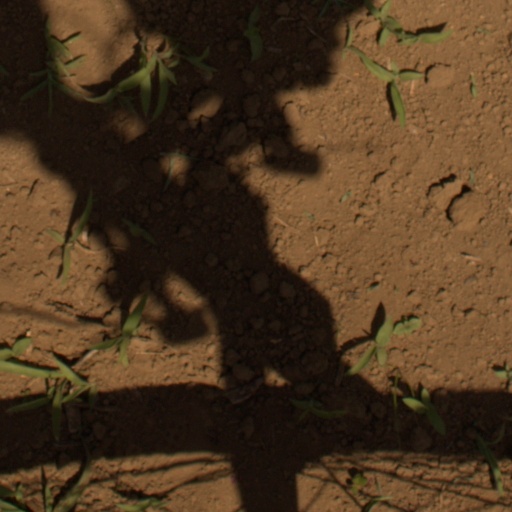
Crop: Jerusalem artichoke